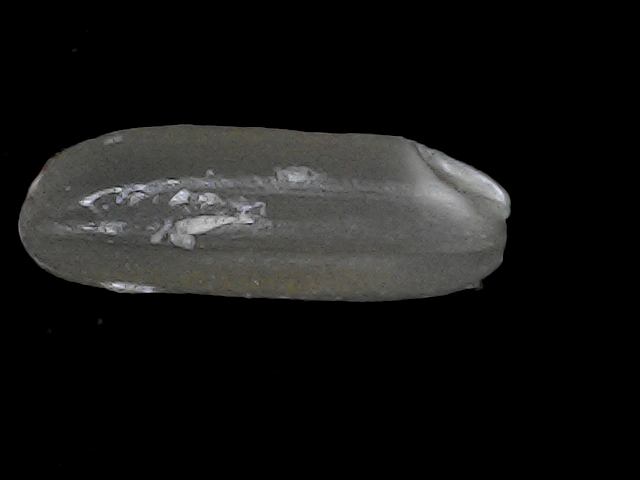
Rice variety: BD49